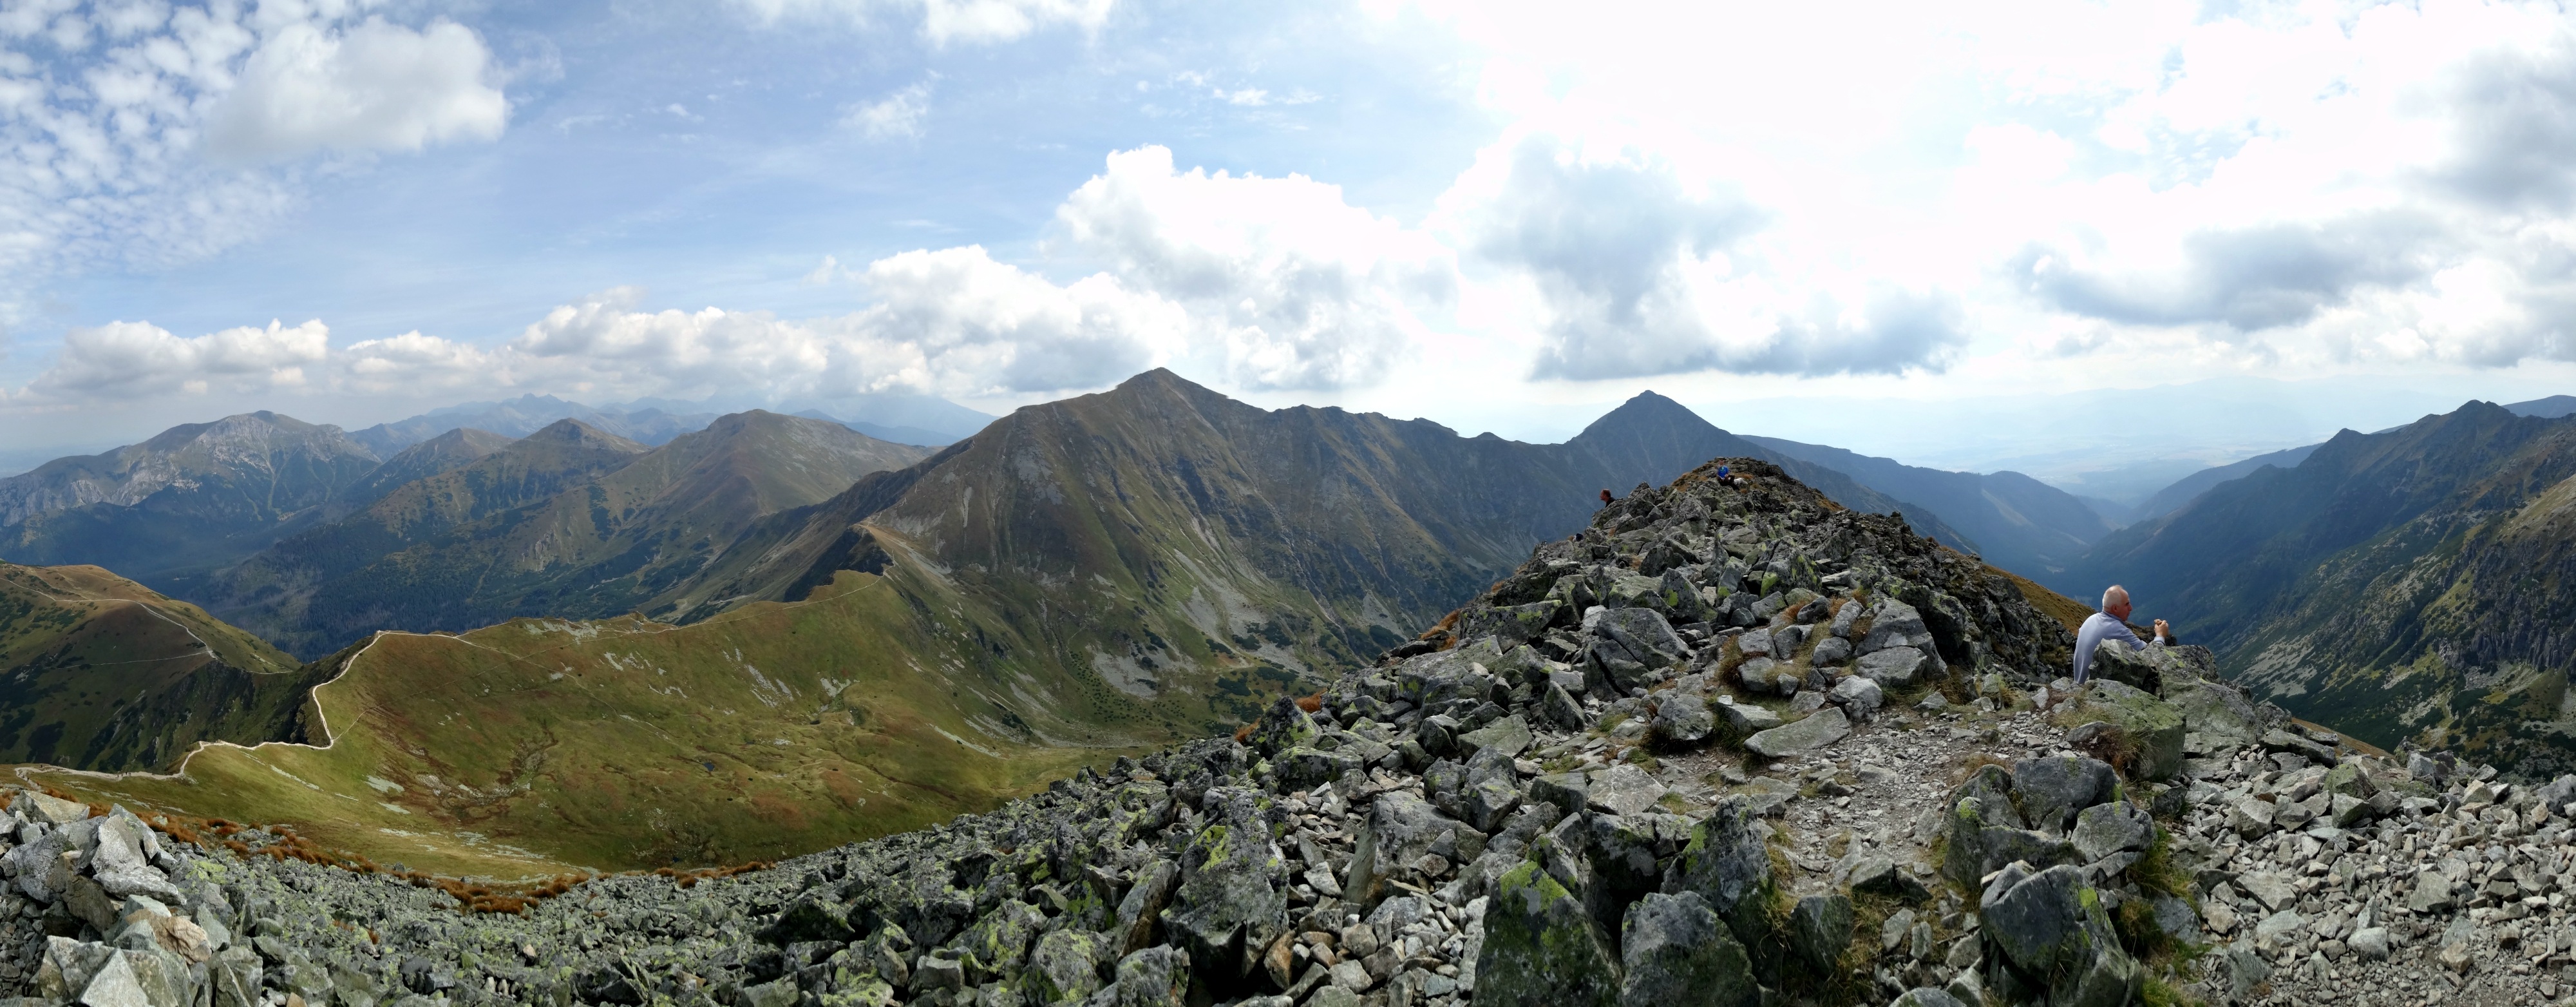
landscape, nature, wilderness, walking, mountain, adventure, valley, mountain range, panorama, tourism, ridge, summit, mountains, alps, plateau, fell, top, tatry, landform, mountain pass, geographical feature, mountainous landforms